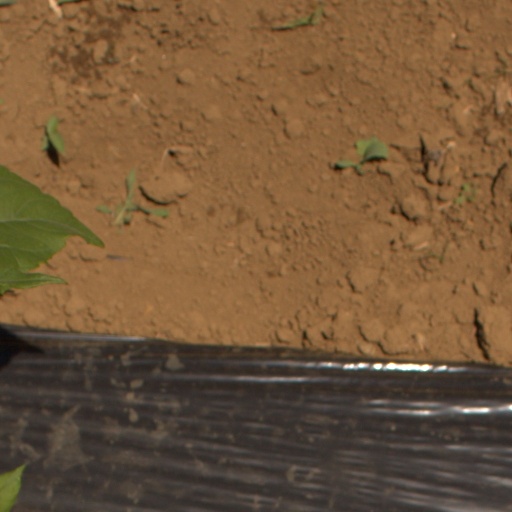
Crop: Jerusalem artichoke